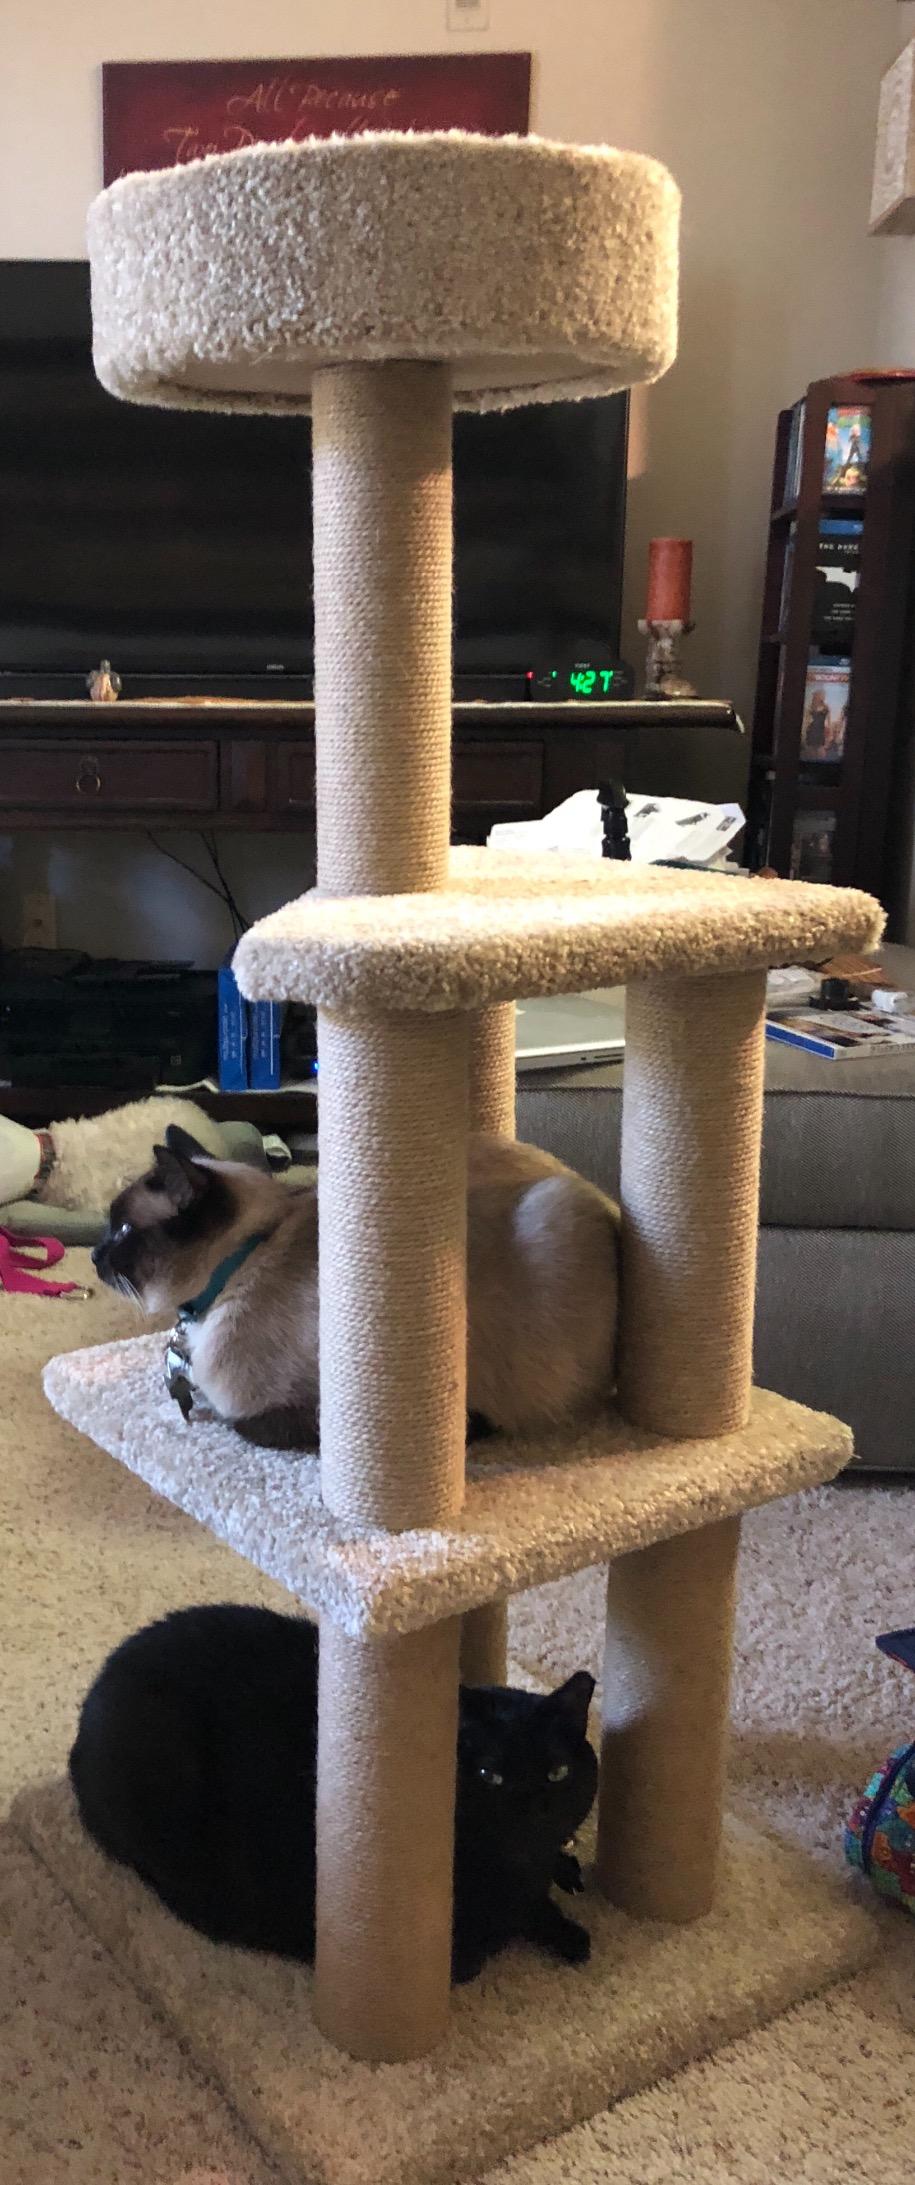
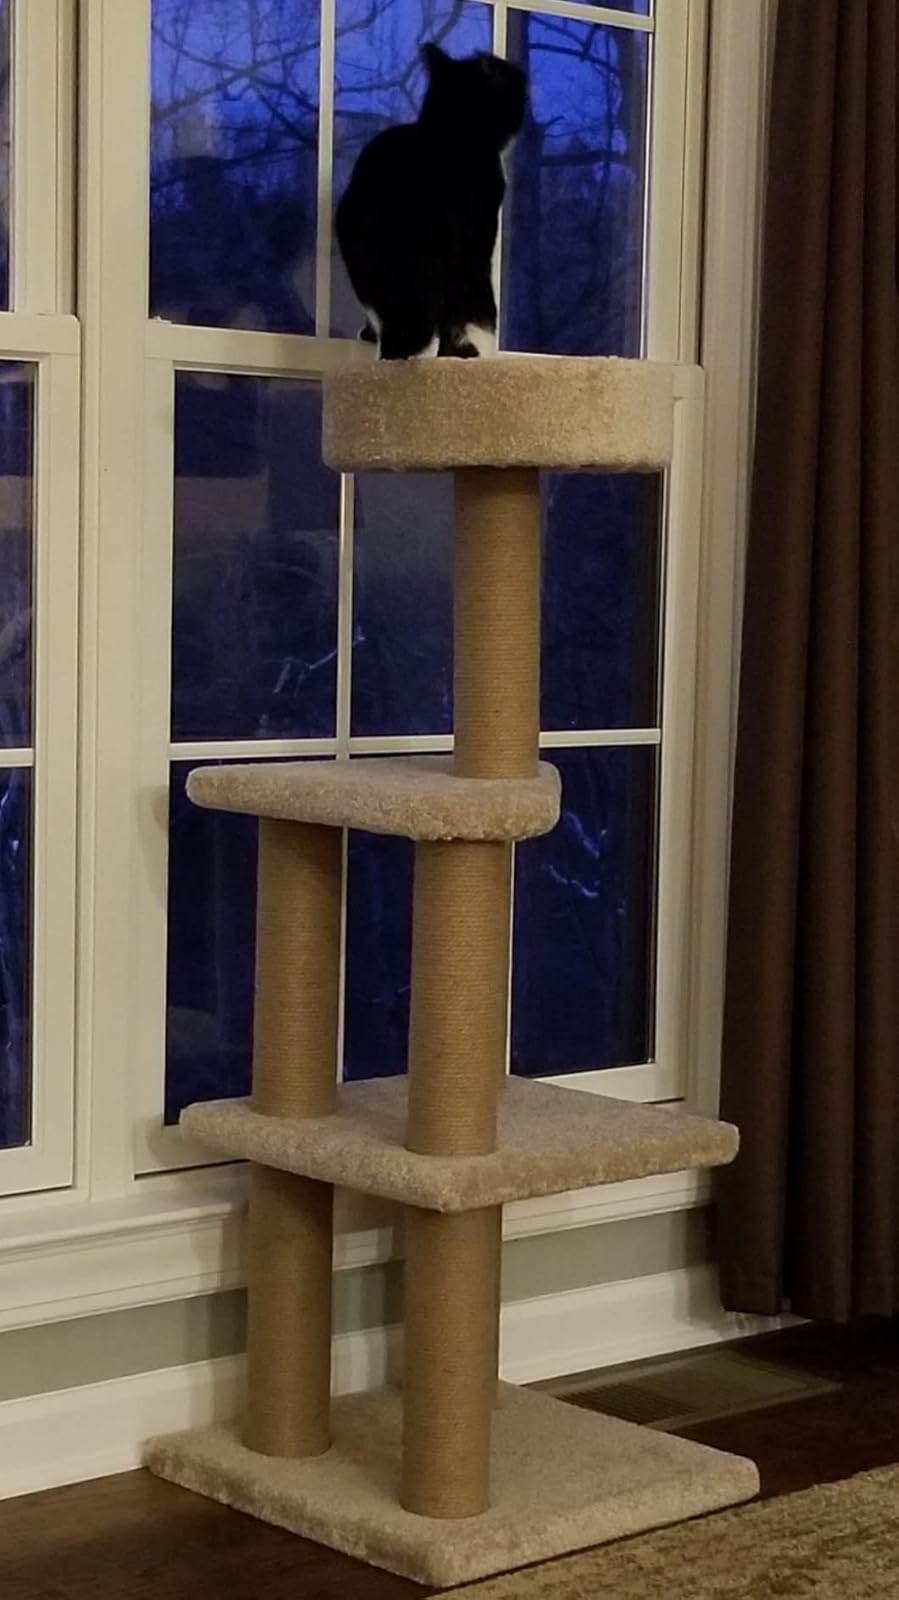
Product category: items_cat tree
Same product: yes